Pinscher

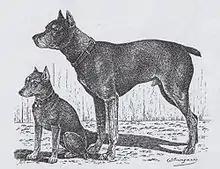
German Pinscher and Miniature Pinscher, breeds of the Pinscher group. Before 1888.

The Pinscher is a group of German dog breeds, developed originally as ratters on farms or as guard dogs. In the twenty-first century they are commonly kept as companion animals.